Jenny Råghall

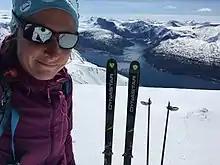
Jenny Råghall at Steintuva south of Narvik

Jenny Råghall (born 30 August 1988) is a Swedish ski mountaineer. In 2016 and 2017 she won the Swedish team championship with Ida Nilsson and in 2018 with Caroline Tollstadius. In 2019 she switched to the mixed class which she won with David Lundsten.